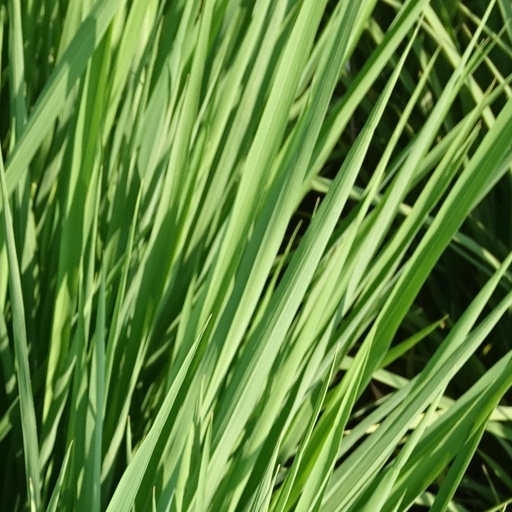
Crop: rice